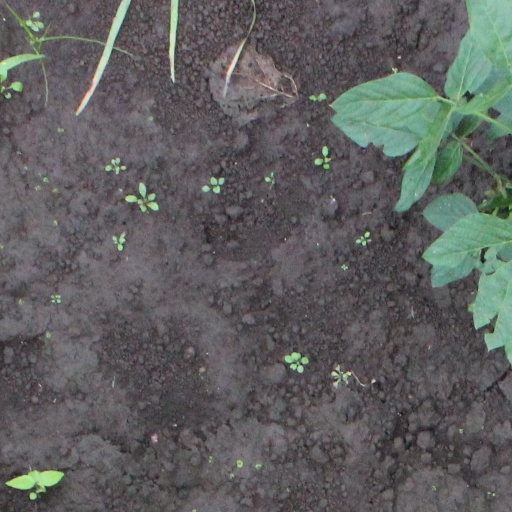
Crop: soybean